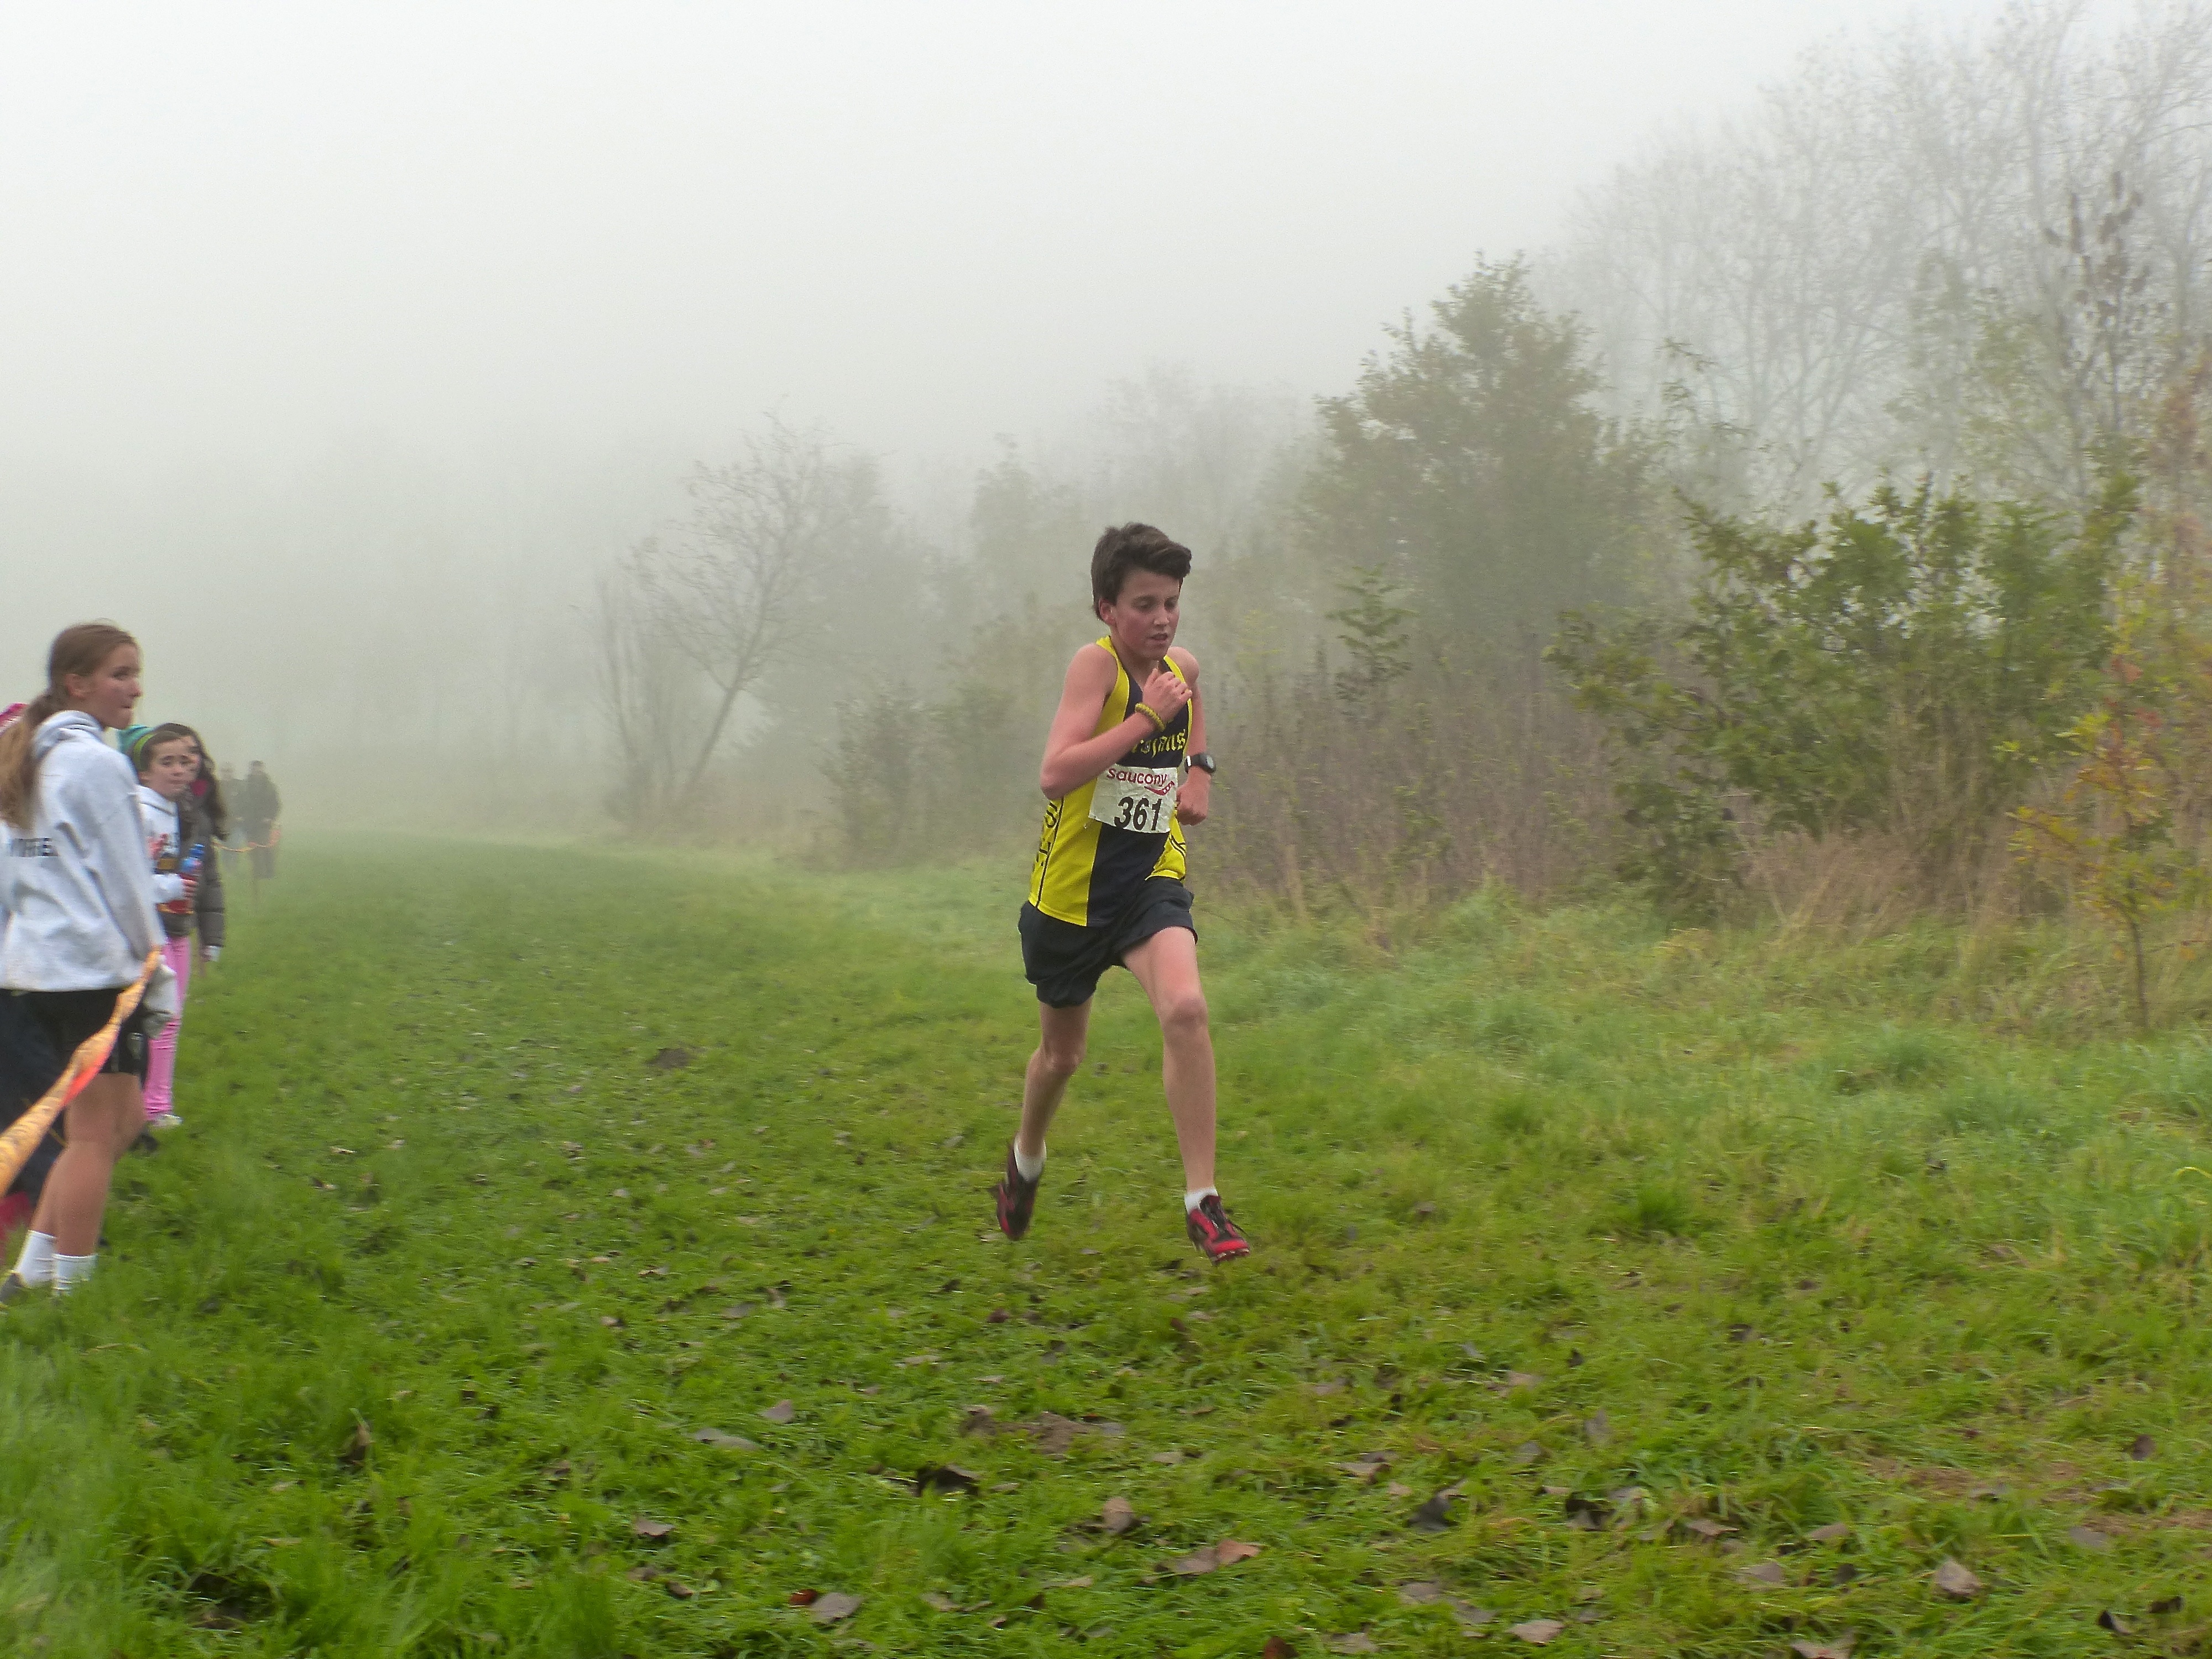
walking, person, fog, mist, trail, sport, meadow, running, recreation, jogging, ash, crosscountry, belgium, race, competition, team, sports, championship, endurance, xc, antwerp, necis, physical exercise, outdoor recreation, human action, ultramarathon, cross country running